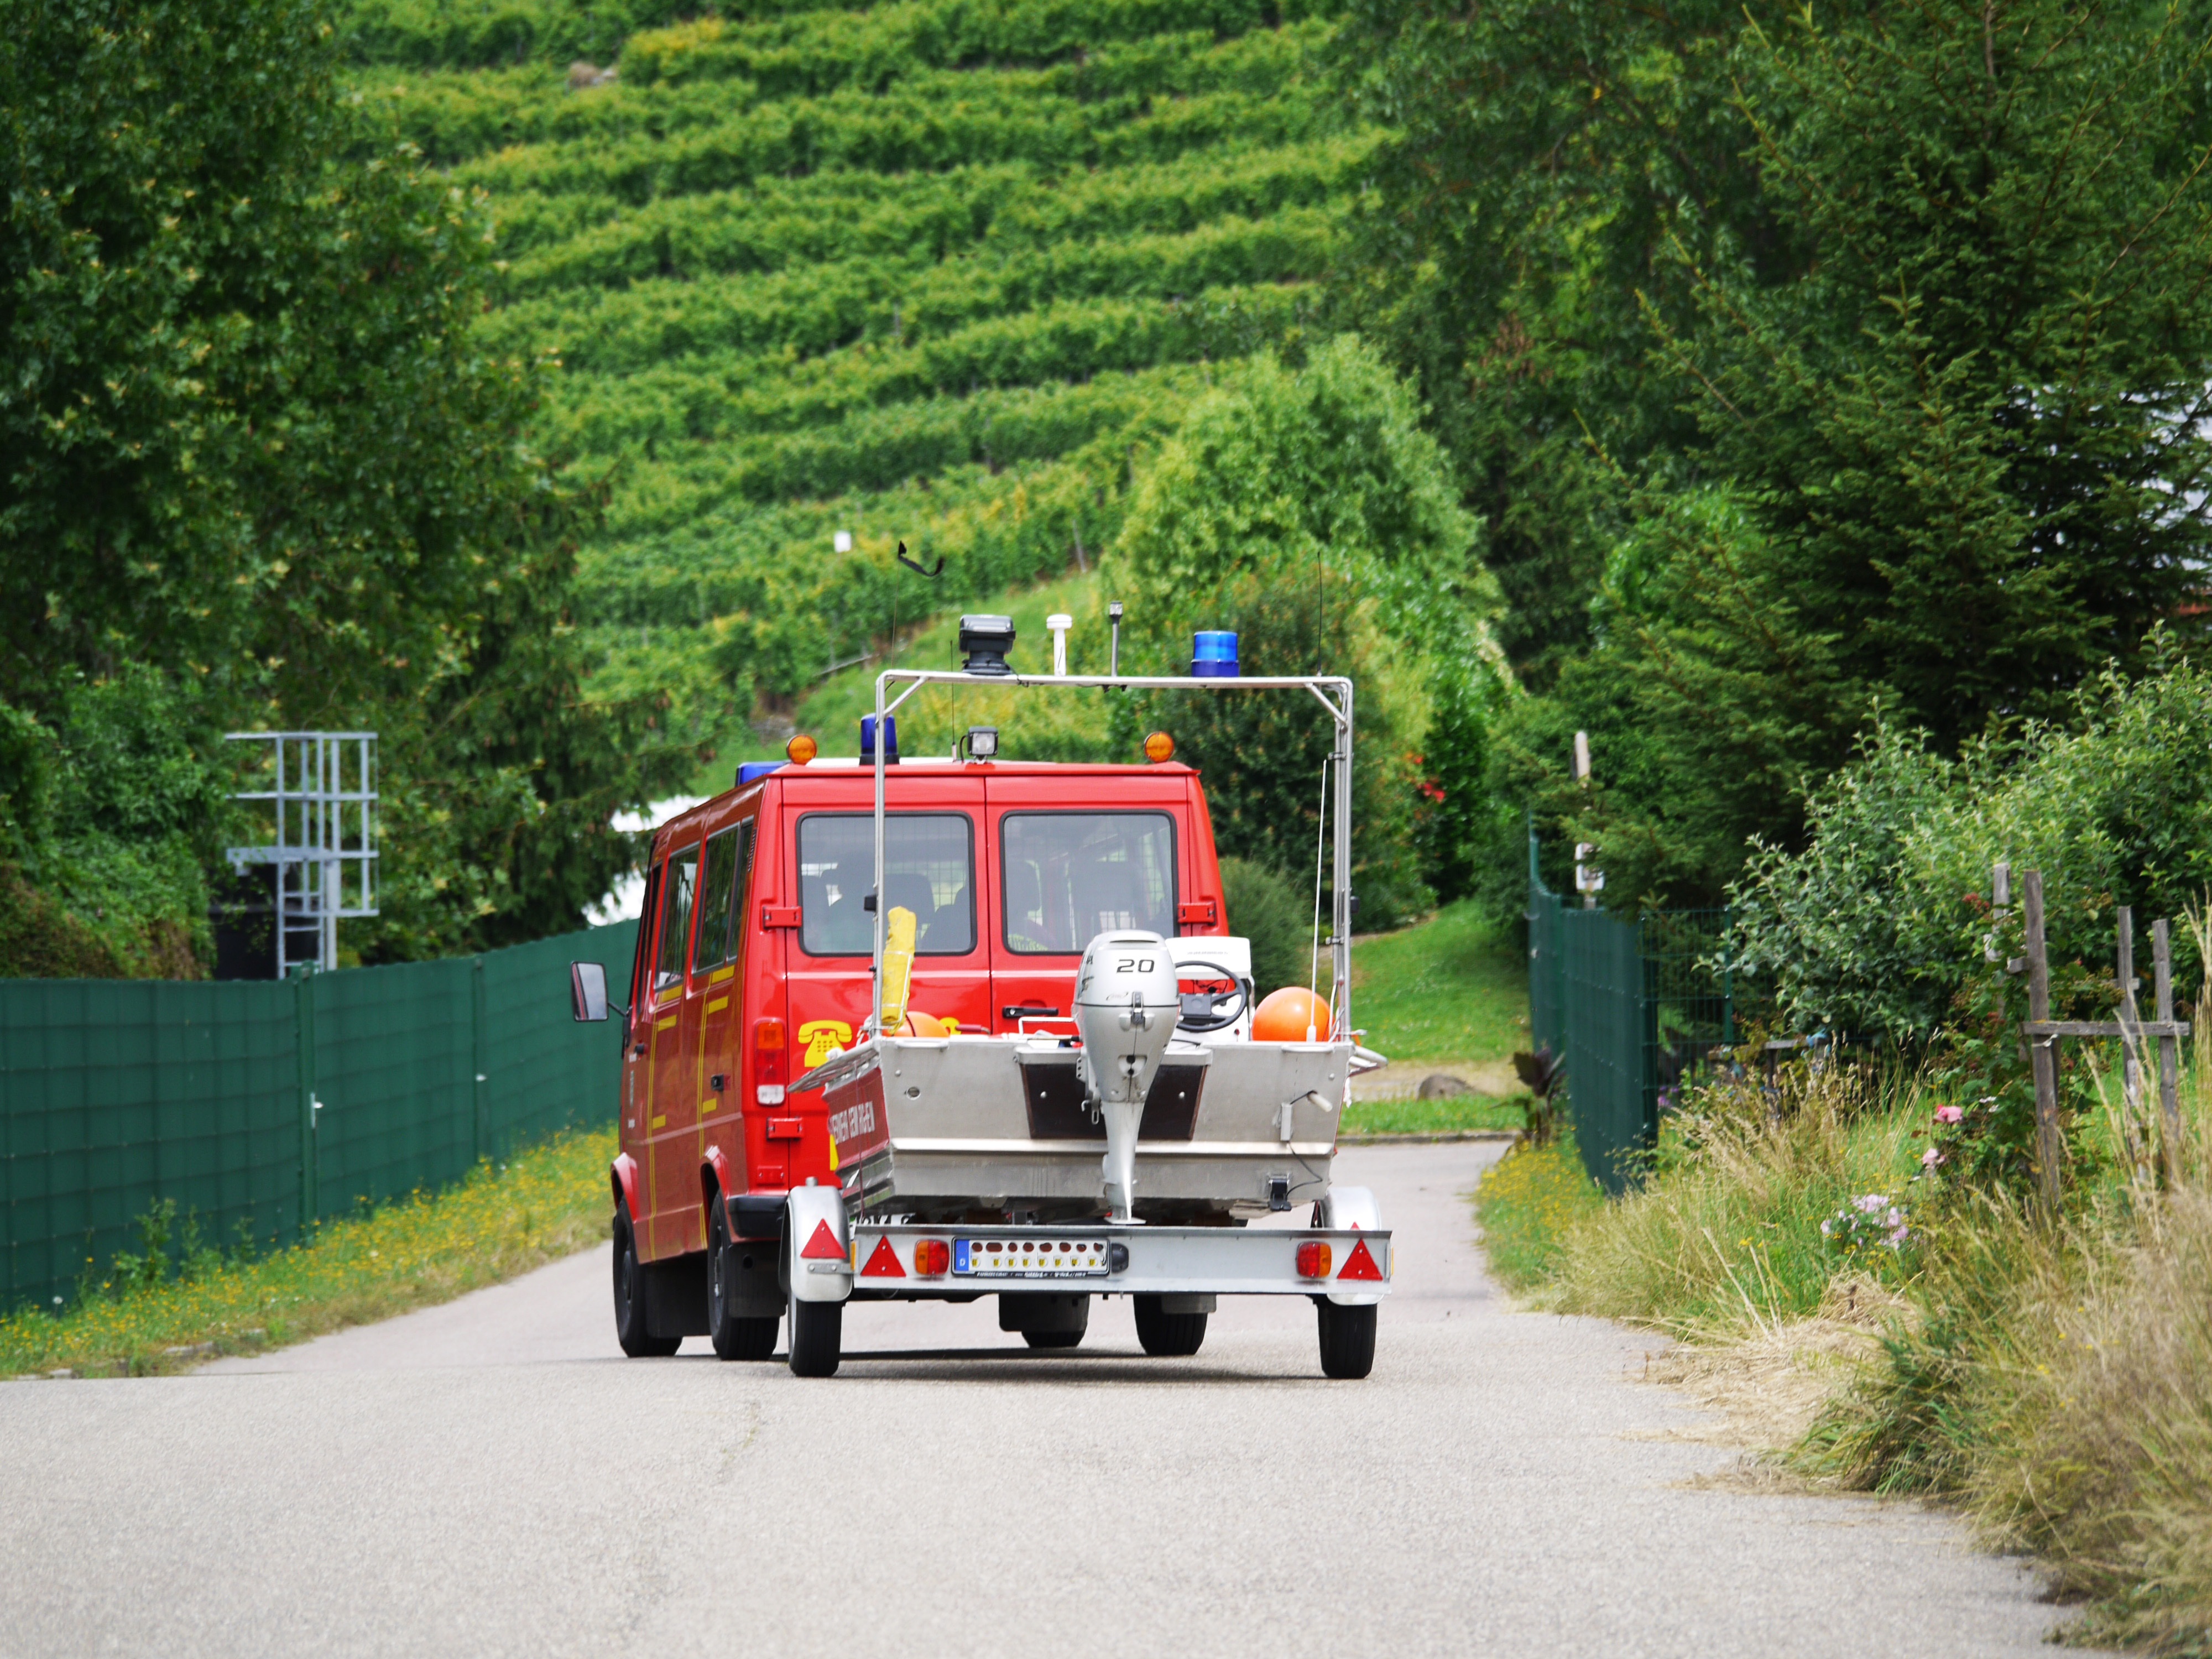
water, asphalt, transport, truck, red, vehicle, equipment, fire, fire truck, emergency service, reach, help, fire department, hurry, dare, neckar, emergency, rescue, medic, vineyards, powerboat, on the go, water rescue, lifeguard on duty, land vehicle, in the usage, emergency medical services, fire apparatus, emergency vehicle